Utah State Capitol

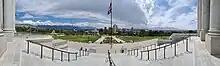
Panomaric view over Salt Lake City from the Capitol.

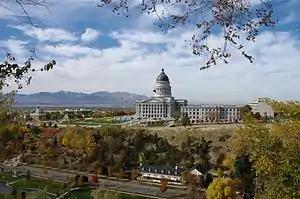
Capitol Hill looking west

As time passed, those smaller buildings became inadequate, so several local leaders and businessmen began to call for a new permanent capitol building. Several of these people requested that Salt Lake City donate about of land, specifically an area known as Arsenal Hill, just north of the intersection of State and Second North Streets. The City Council of Salt Lake responded by approving a resolution on March 1, 1888, donating the property to the territorial government. A "Capitol Commission" was created to review the design and construction process for the new building. The commission selected Elijah E. Myers, who also designed the Michigan, Texas, and Colorado State Capitols, to design Utah's building. The plans were finished by 1891, but were ultimately rejected because of the $1 million (equivalent to $ in ) cost estimated. Plans for a capitol building were then delayed after the approval of an Enabling Act allowing Utahns to begin plans for statehood. On January 4, 1896 Utah was granted statehood, and the Salt Lake City and County Building was used as a capitol building for the new state.